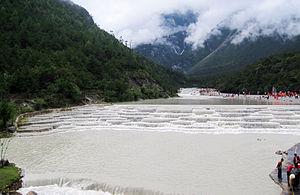
The Amazing Race 18 est la dix-huitième saison de la téléréalité The Amazing Race. The Amazing Race 18 met en vedette 11 équipes de deux, toutes revenant d'une des éditions précédentes dans une course autour du monde pour 1 million de dollars US.